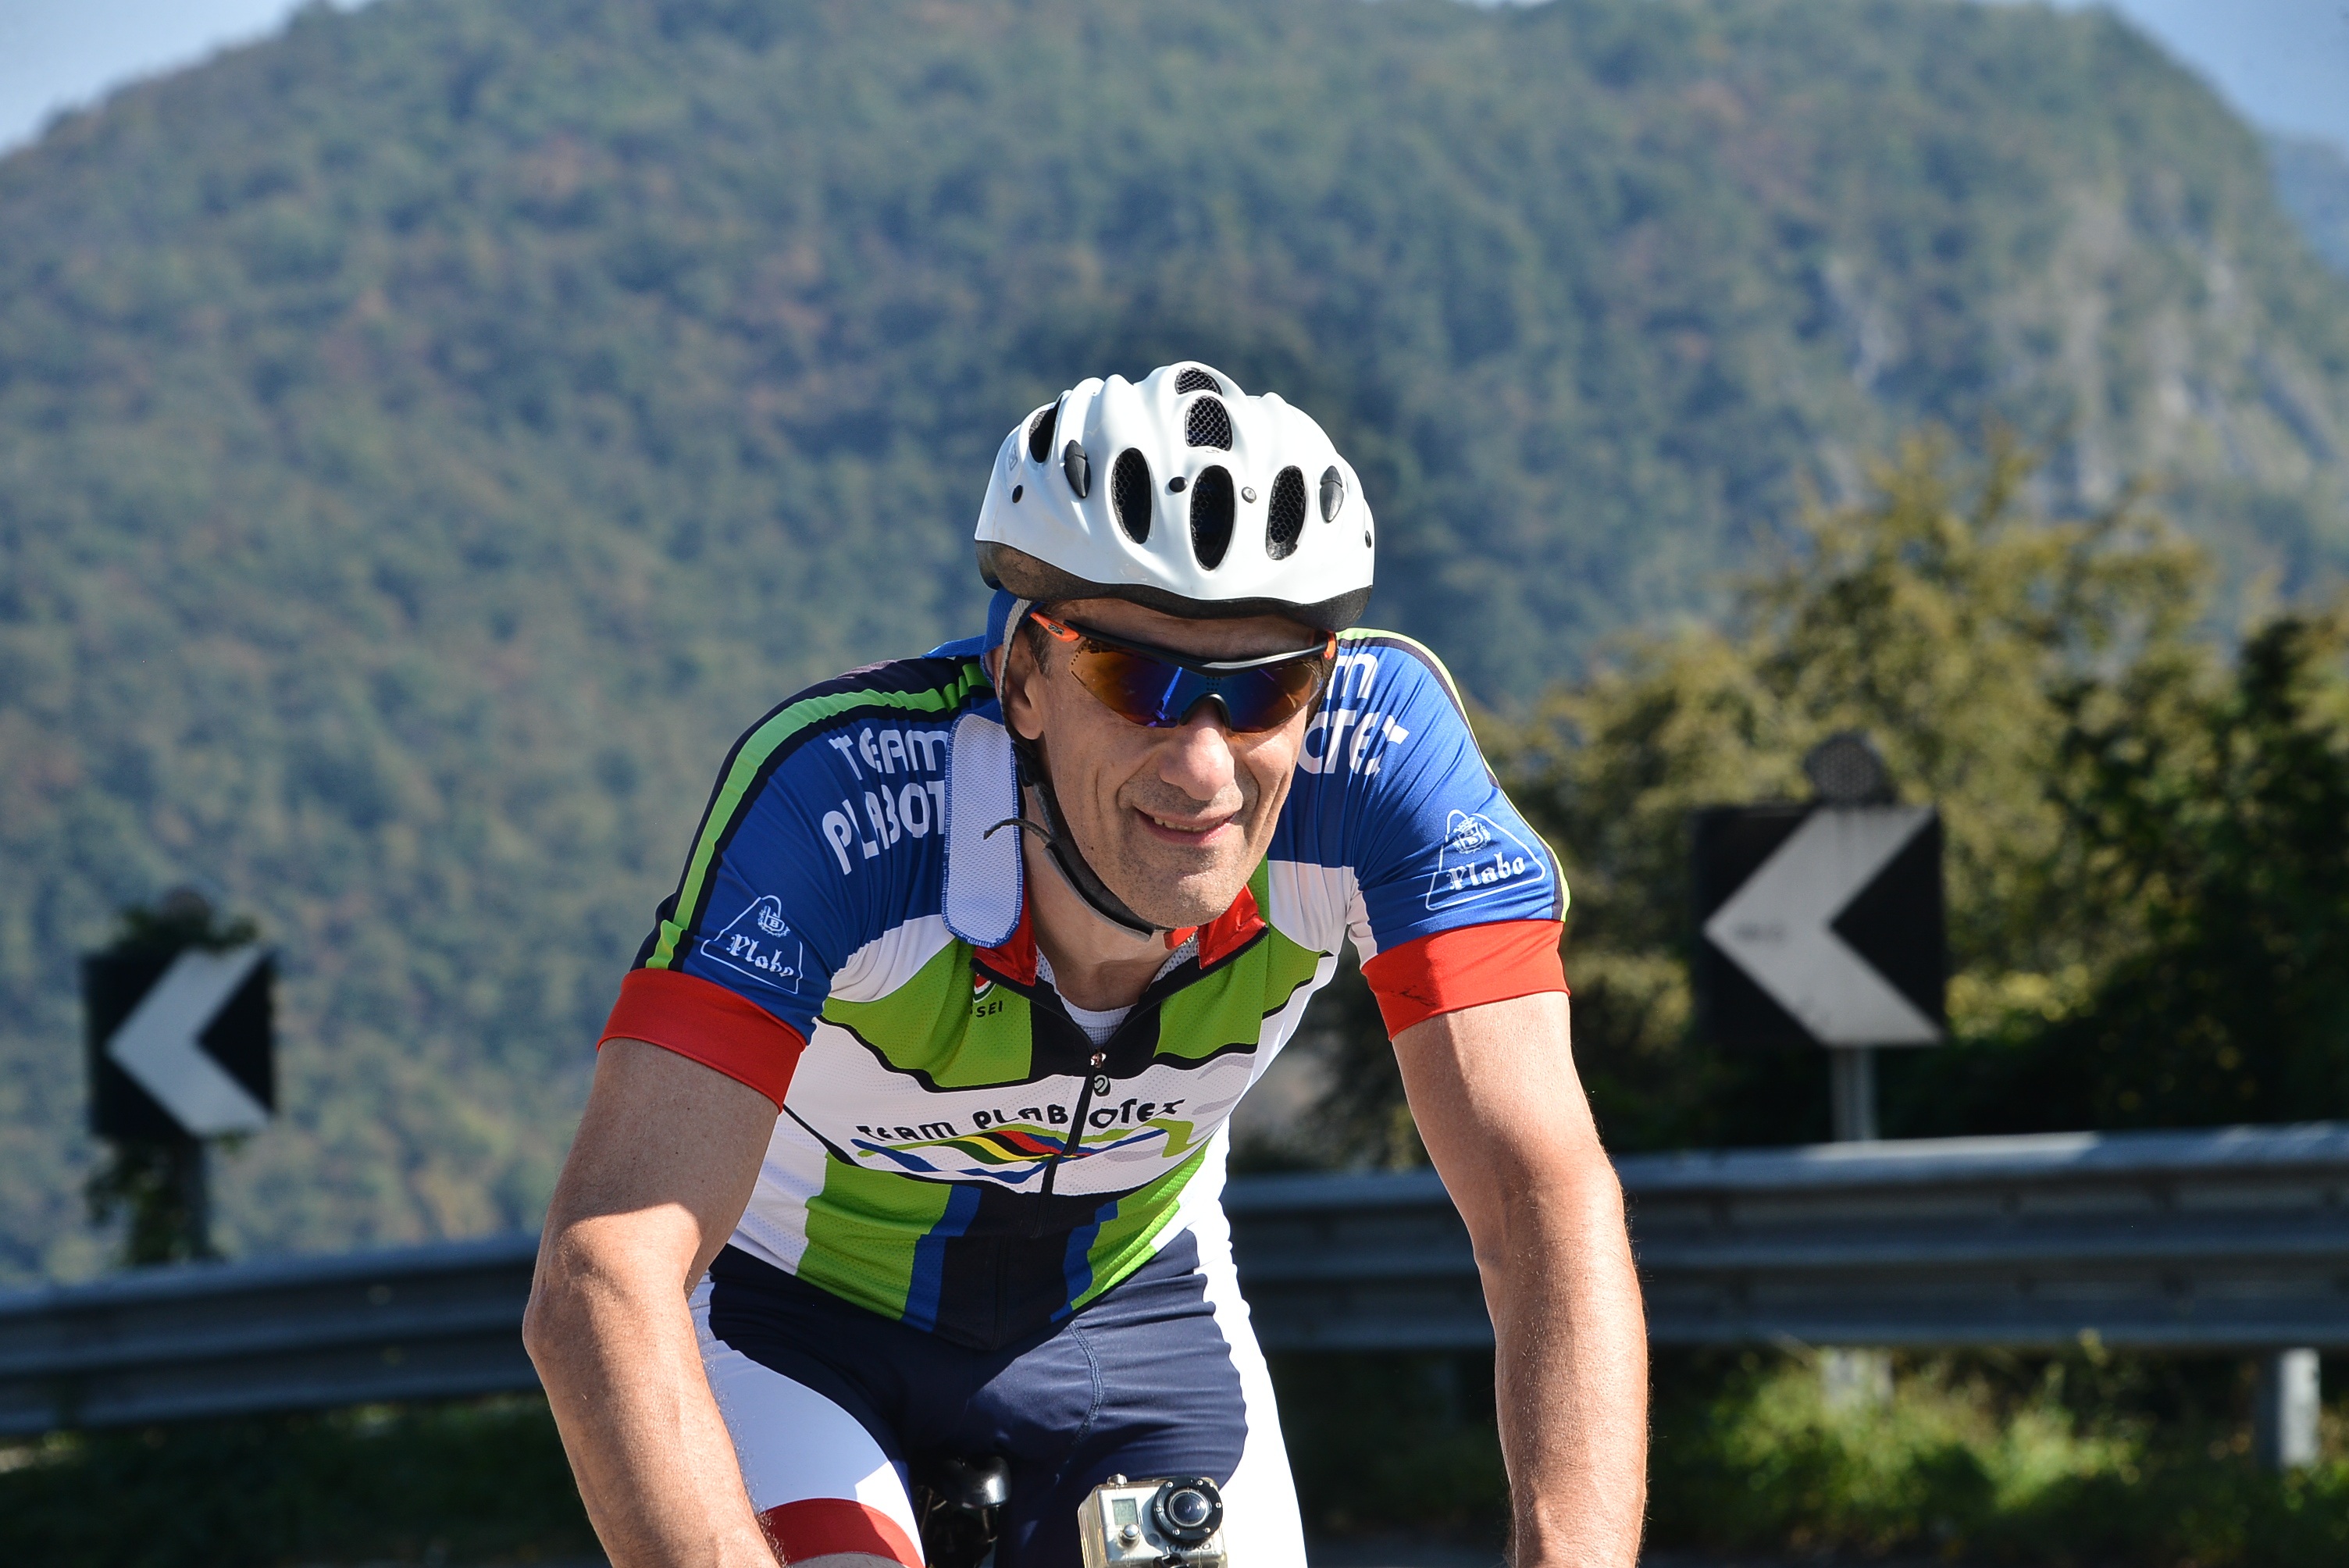
bicycle, recreation, vehicle, extreme sport, sports equipment, mountain bike, cycling, race, team, sports, racing, road cycling, outdoor recreation, cycle sport, cyclo cross, bicycle racing, endurance sports, road bicycle racing, duathlon